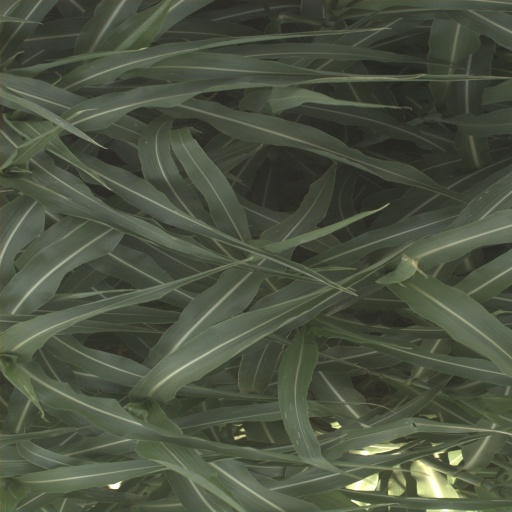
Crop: sorghum